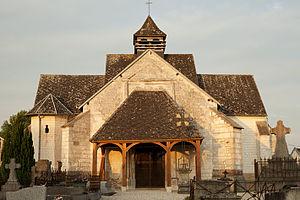
Église Saint-Remi de Saint-Remy-sous-Barbuise